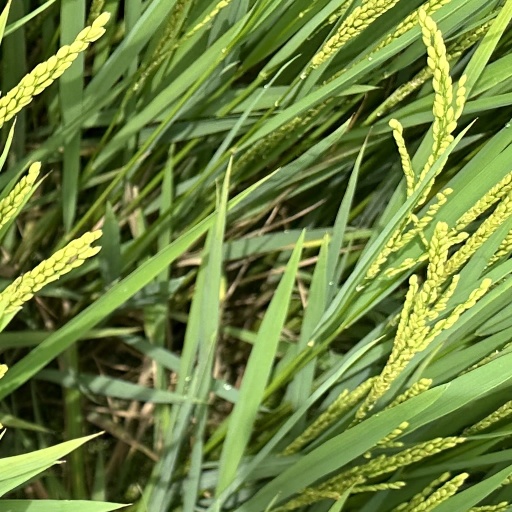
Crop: rice